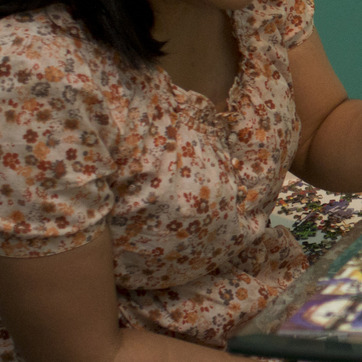
Material: fabric